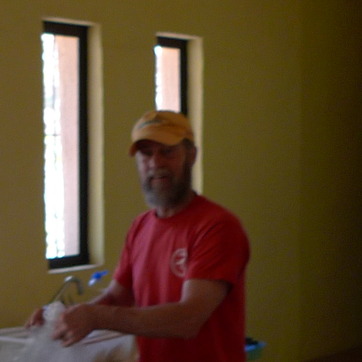
Material: hair